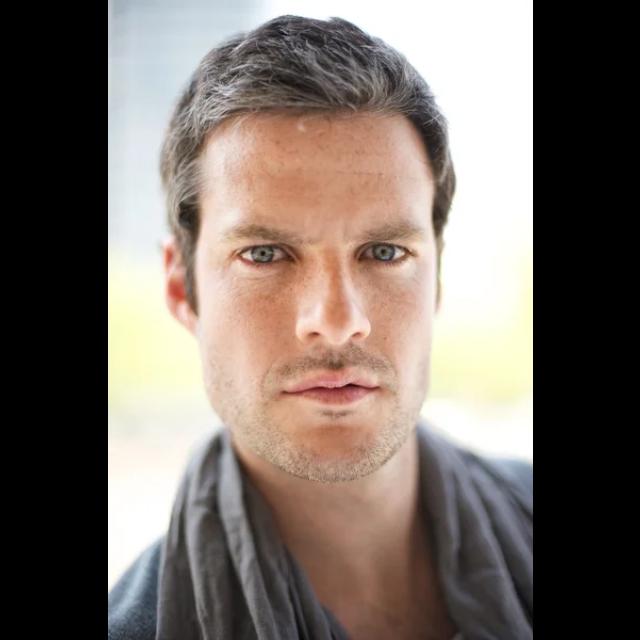
Portrait style: Real Portrait